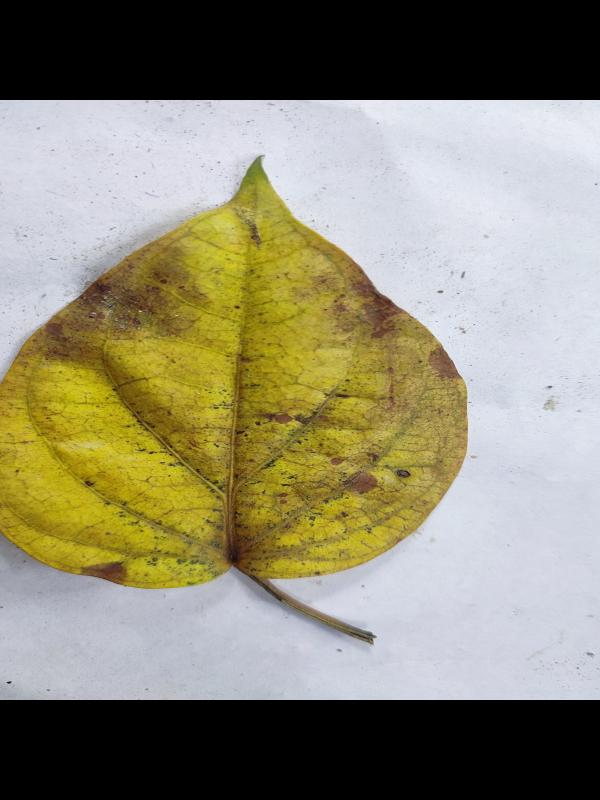
Label: Dried_Leaf